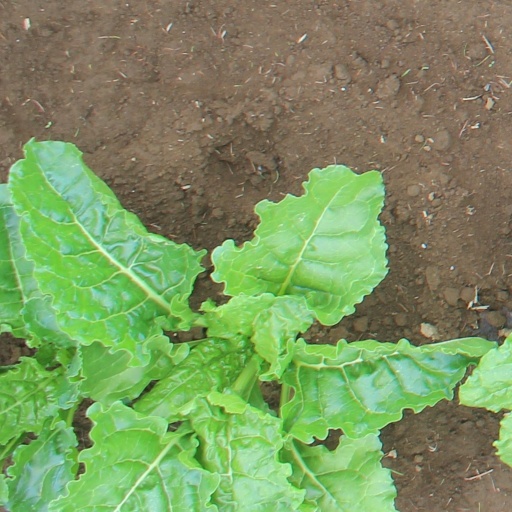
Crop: sugar beet